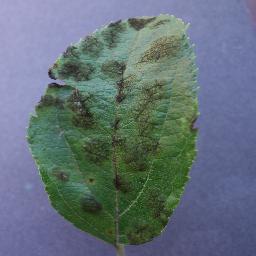
Label: Apple___Apple_scab